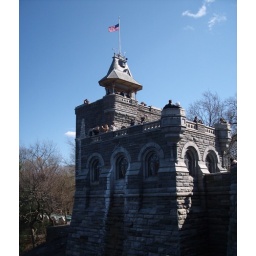
Hardly a cloud in the sky on a spring day at Belvedere Castle (Central Park).